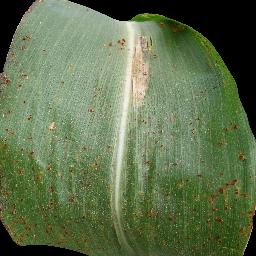
Label: Corn___Common_rust